Phil Mickelson

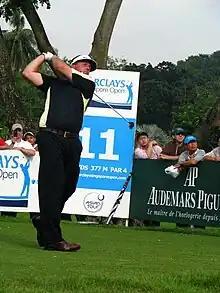
Mickelson at 2007 Barclays Singapore Open.

Mickelson's first major championship win came in his thirteenth year on the PGA Tour in 2004, when he secured victory in the Masters with an birdie putt on the final hole. Ernie Els was the runner-up at a stroke back; the two played in different pairs in the final round and had traded birdies and eagles on the back nine. In addition to getting the "majors monkey" off his back, Mickelson was now only the third golfer with a left-handed swing to win a major; the others being New Zealander Sir Bob Charles, who won The Open Championship in 1963, and Canadian Mike Weir, who won The Masters in 2003. All three are naturally right-handed but play left-handed, A fourth left-handed winner is natural southpaw Bubba Watson, the Masters champion in 2012 and 2014.